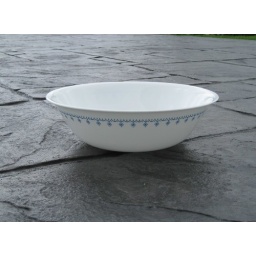
I was so excited to find the larger serving bowl at a flea market over the weekend!